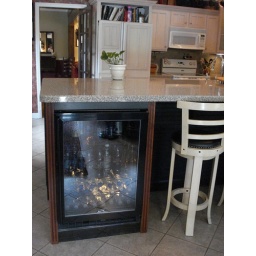
2 wine fridges in new kitchen + breakfast bar